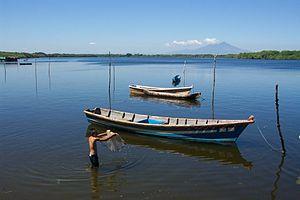
Cet article recense les zones humides du Salvador concernées par la convention de Ramsar.